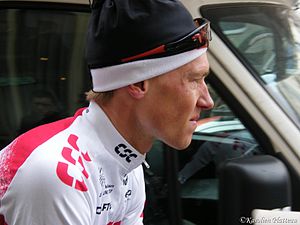
Marcus Ljungqvist
Marcus Ljungqvist er en professionel svensk landevejscykelrytter. Han cykler for det danske hold Team Saxo Bank.